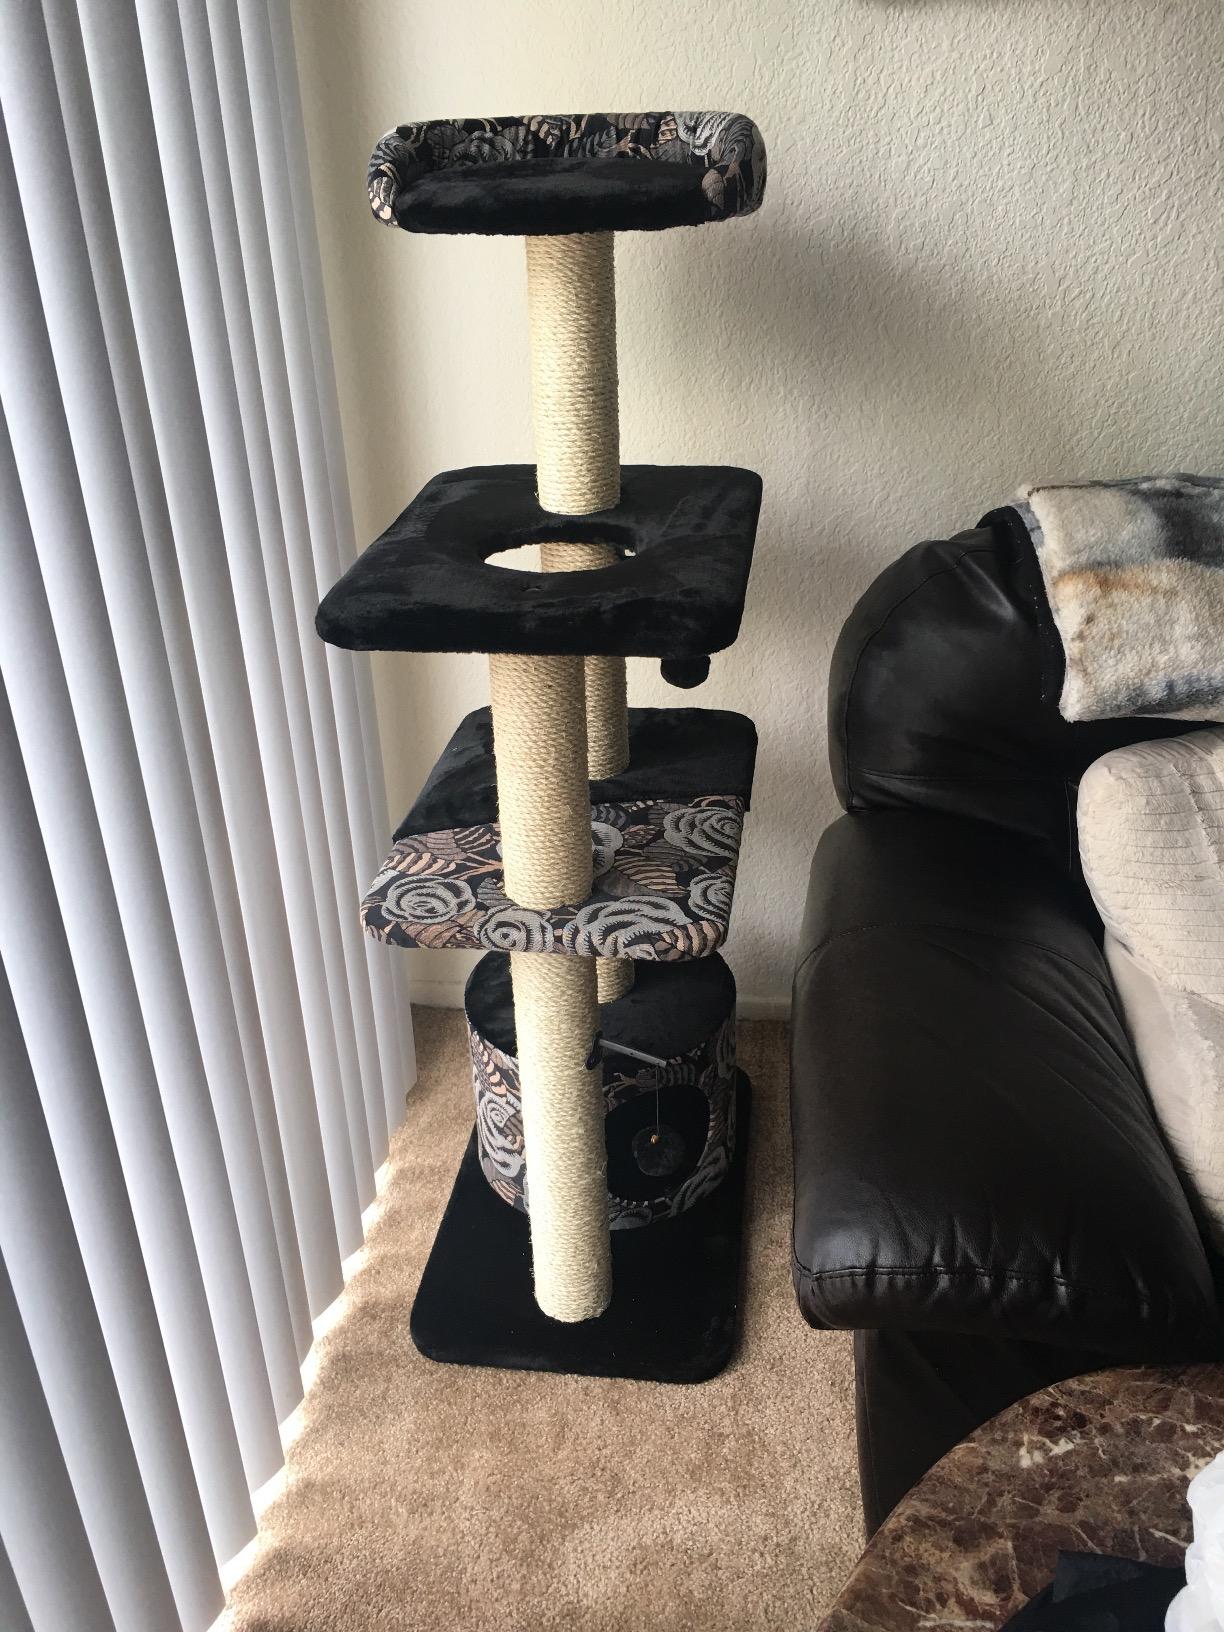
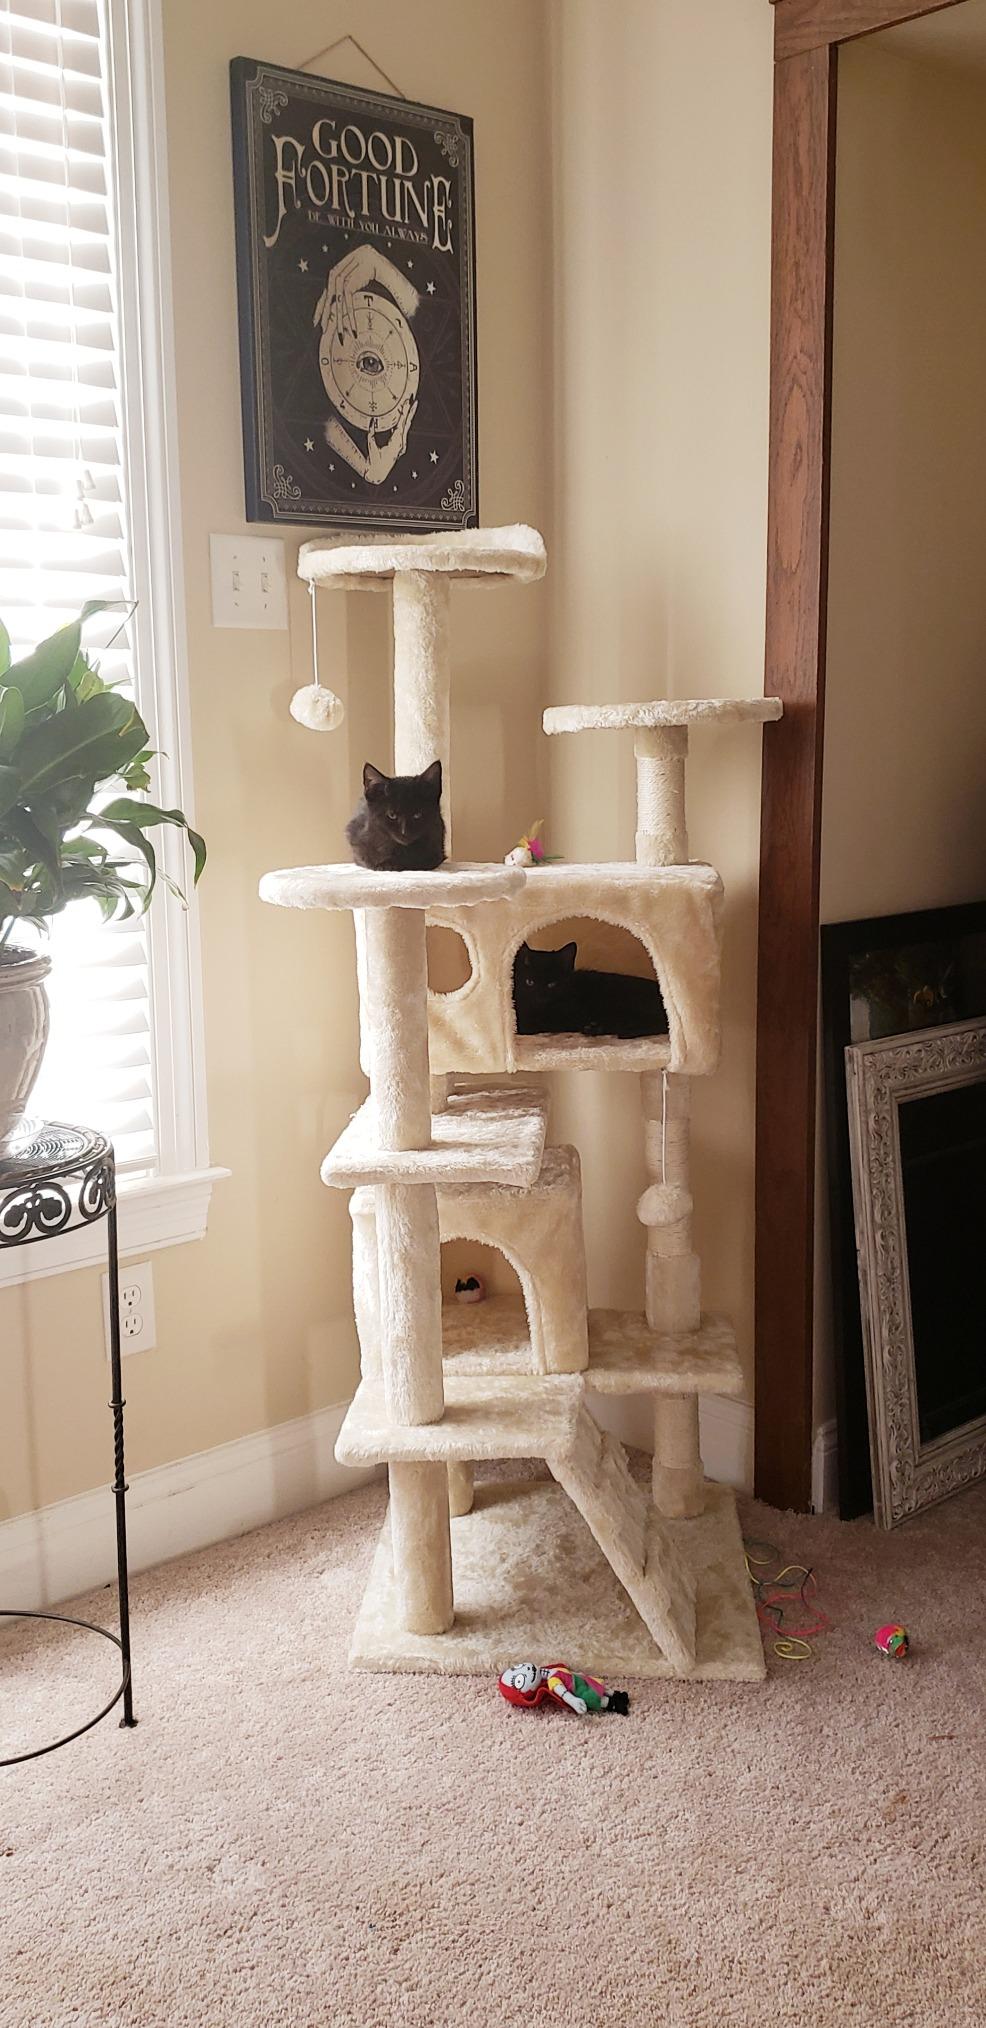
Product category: items_cat tree
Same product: no